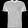
Label: T - shirt / top